Boncourt railway station

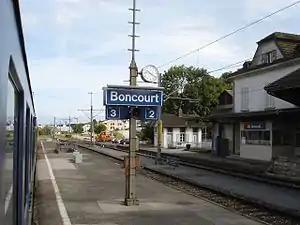
The station building in 2008

Boncourt railway station is a railway station in the municipality of Boncourt, in the Swiss canton of Jura. It is an intermediate stop on the standard gauge Delémont–Delle line of Swiss Federal Railways.